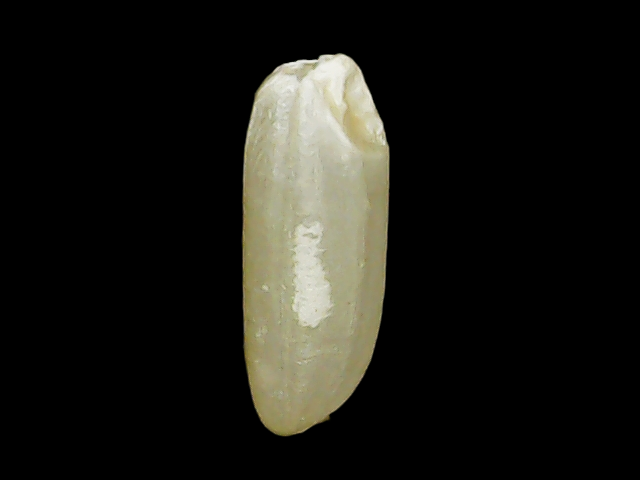
Rice variety: Binadhan12